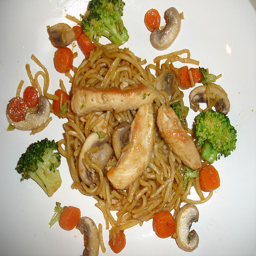
A white plate topped with pasta and chicken with veggies.
the food is cooked and ready to be eaten
Some type of stir-fry on a white plate made of carrots, broccoli. mushrooms. chicken and lo-mien noodles.
noodles with some chicken, broccoli, carrots and mushrooms
THERE IS ALOT OF FOOD ON THE PLATE N THE TABLE